P2 (panel building)

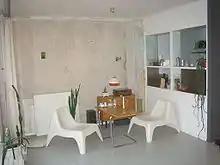
Kitchen hatch

The novelty of the bathrooms and kitchens is the optimization of space. The bathrooms and kitchens are located inside and next to each other and they utilize the same supply shaft for water, sewage, and ventilation. Bathrooms are fully equipped sanitary room modules (including toilet, sink, tub, faucets and washing machine connection; and kitchen modules include vertical supply and disposal lines. During construction, they are lifted into the shell construction in one piece. The bathroom and kitchen modules require a simple connection to the pipes at ground level for installation. The walls of the service shaft are made of different materials, ranging from pressboard over the plaster to massive concrete elements.